Ankalagon

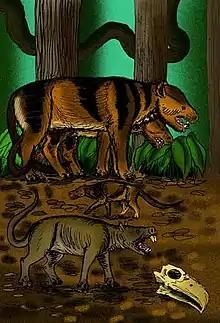
Comparison of "A. saurognathus" (top) with "Dissacus" and "Triisodon"

The strong jaw musculature specialized for up-and-down biting rather than side-to-side grinding movement, and the triangular, laterally compressed premolars and molars with carnassial notches of "Ankalagon" are typical of mesonychids. Though no living group of animals has similar structures, these features suggest that "A. saurognathus" was carnivorous. Paleontologists believe that mesonychids would not have been able to slice meat as effectively as other carnivorous animals, but large genera like "Ankalagon" would have used their pointed teeth to grab a chunk of meat and their unusually strong jaw muscles to pull it free from a large carcass, perhaps bracing it with their front feet. Whether the genus was active hunters, scavengers, or both is unknown.